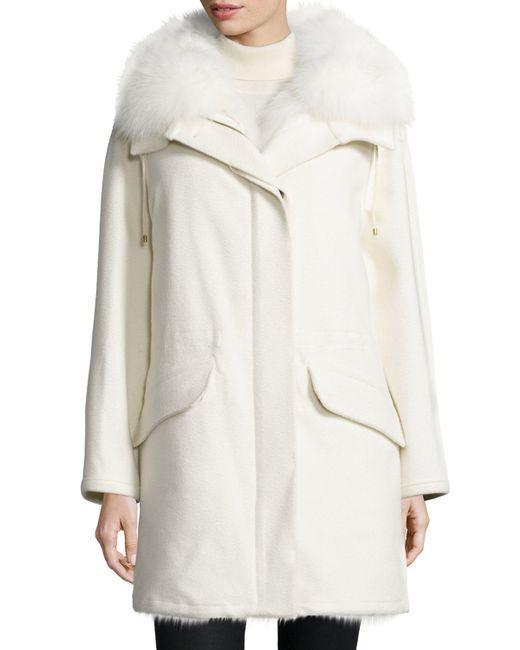
weiße dicke lange Winterjacke mit Kapuze